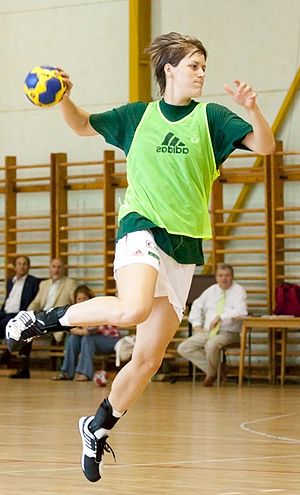
Zsuzsanna Tomori
Zsuzsanna Tomori er en kvindelig håndboldspiller fra Ungarn som spiller for Siófok KC og for det ungarske landshold.